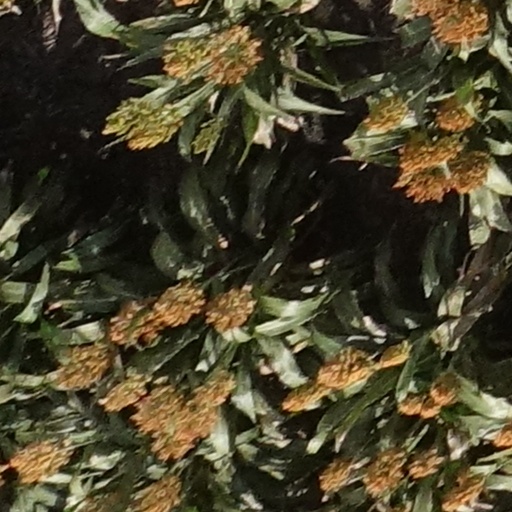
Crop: sorghum